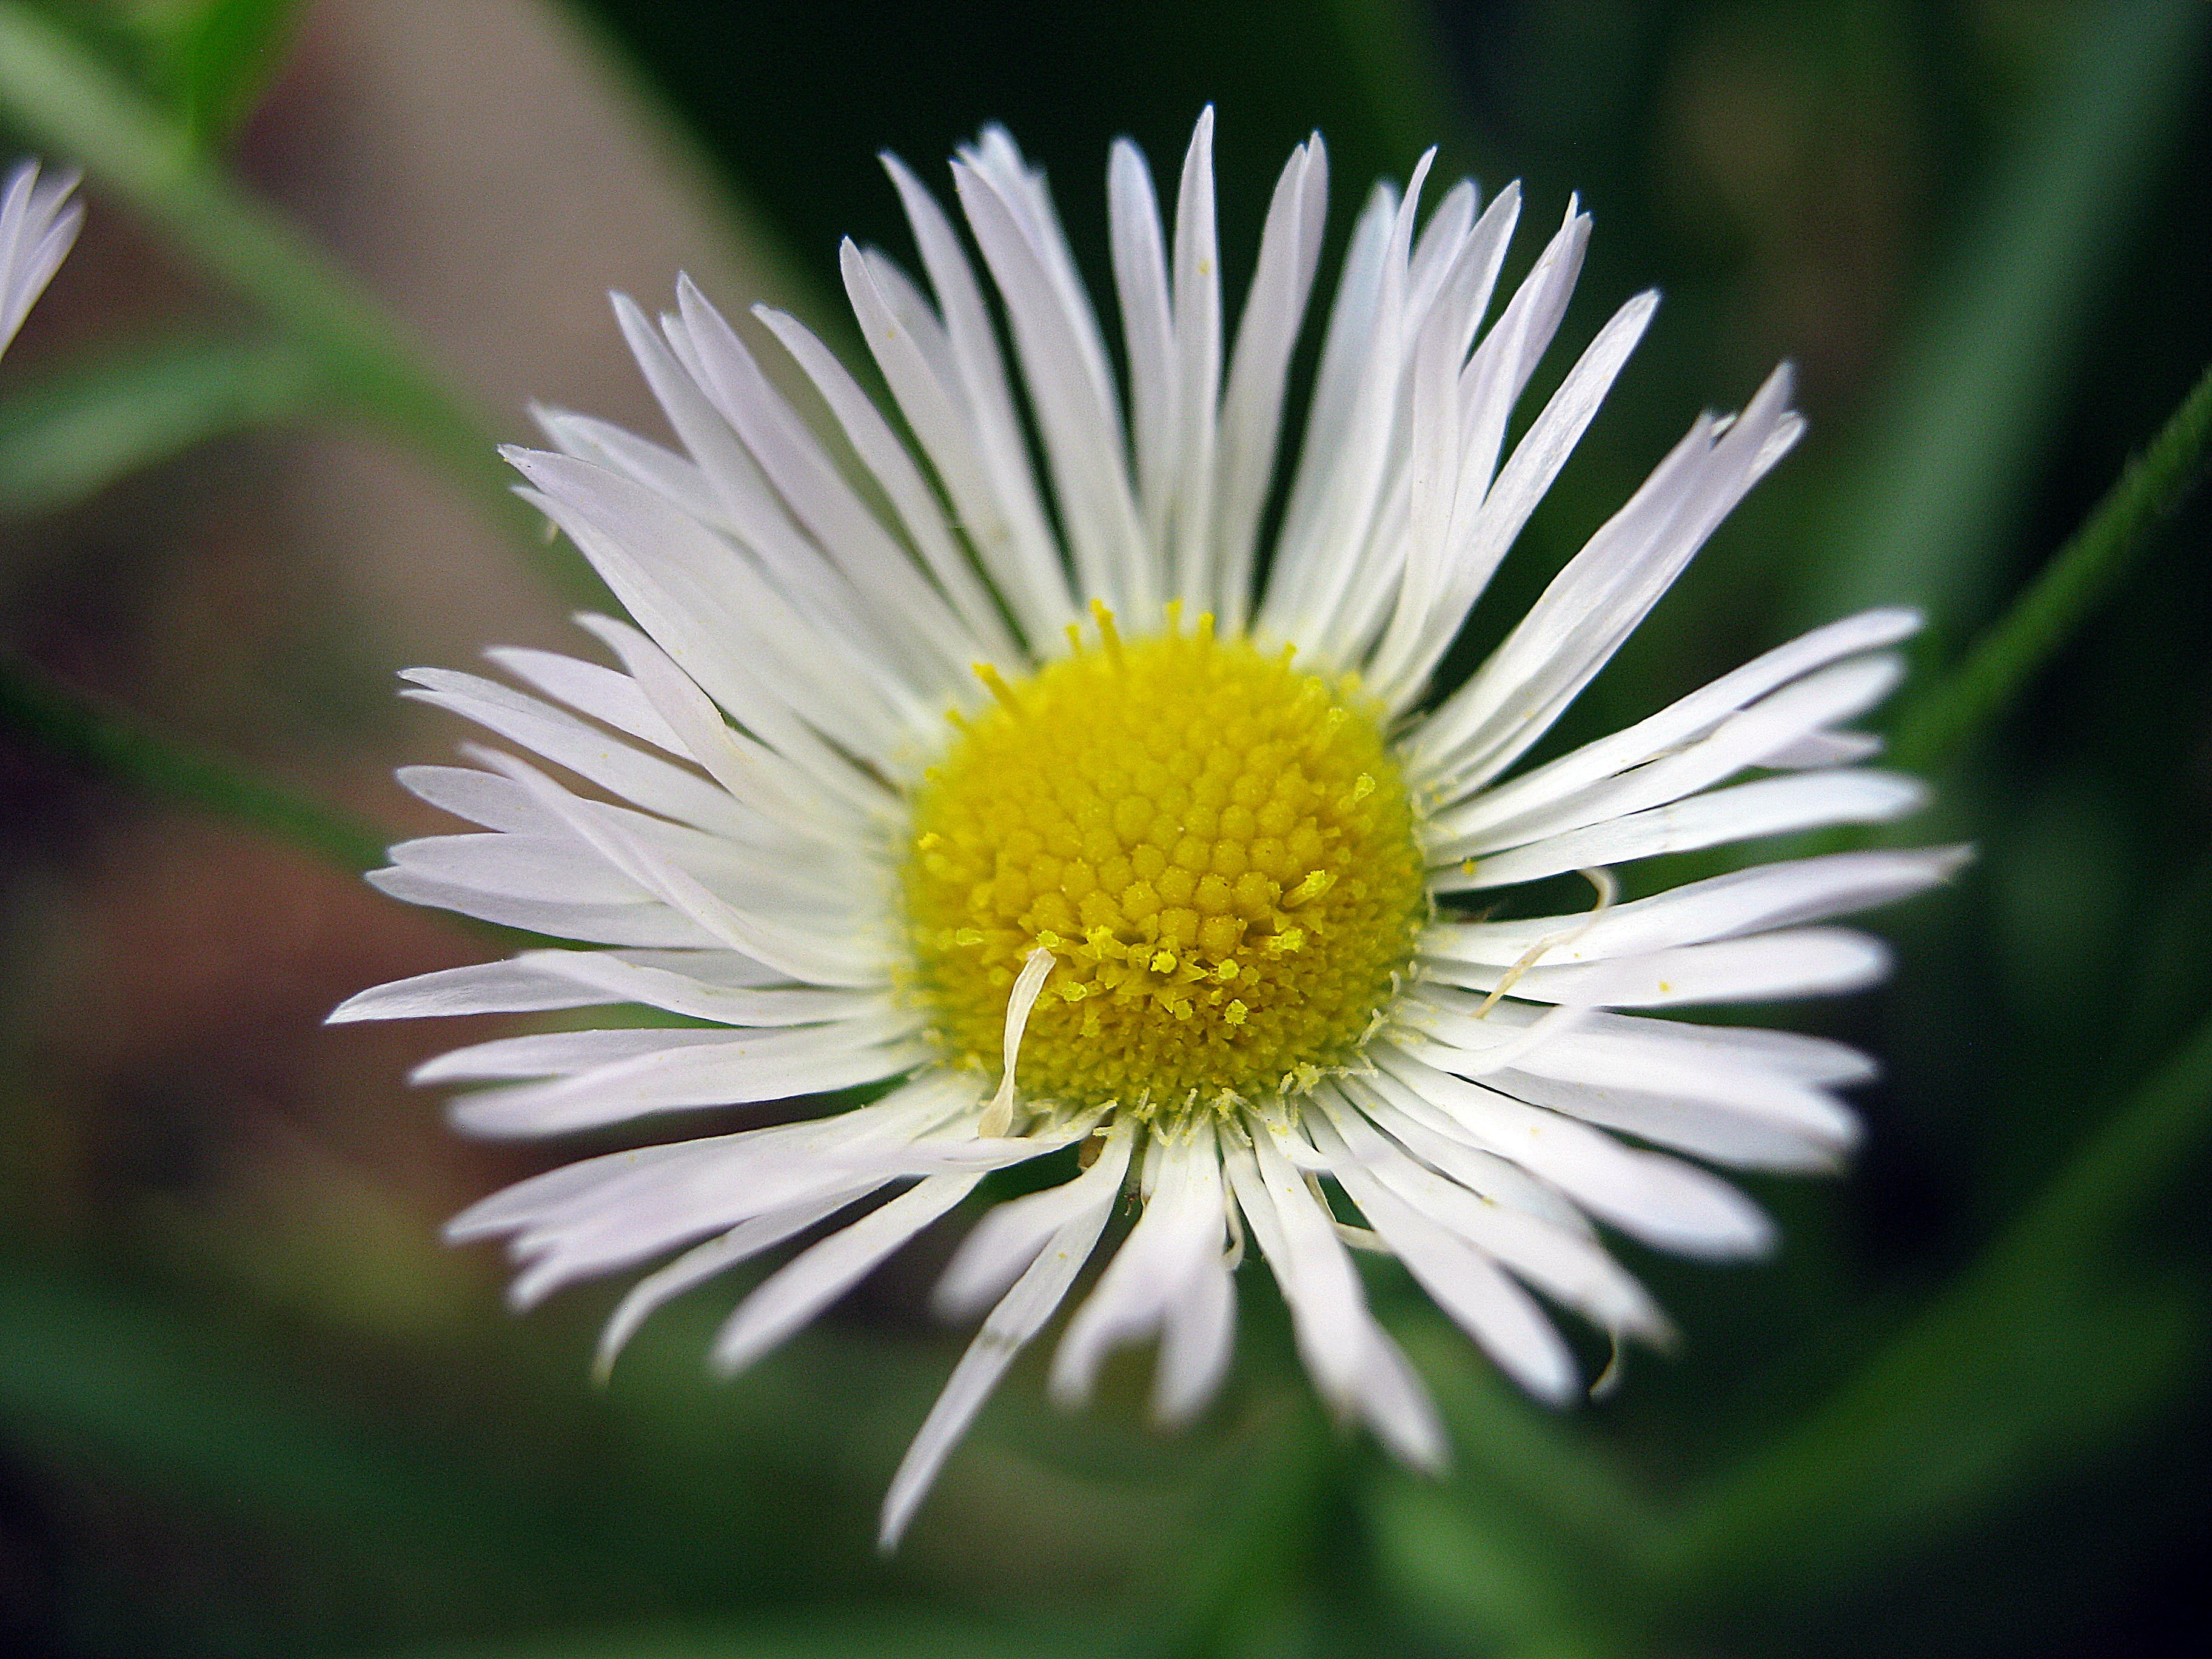
nature, blossom, plant, photography, flower, petal, summer, daisy, green, botany, yellow, flora, wildflower, close up, macro photography, flowering plant, daisy family, oxeye daisy, plant stem, land plant